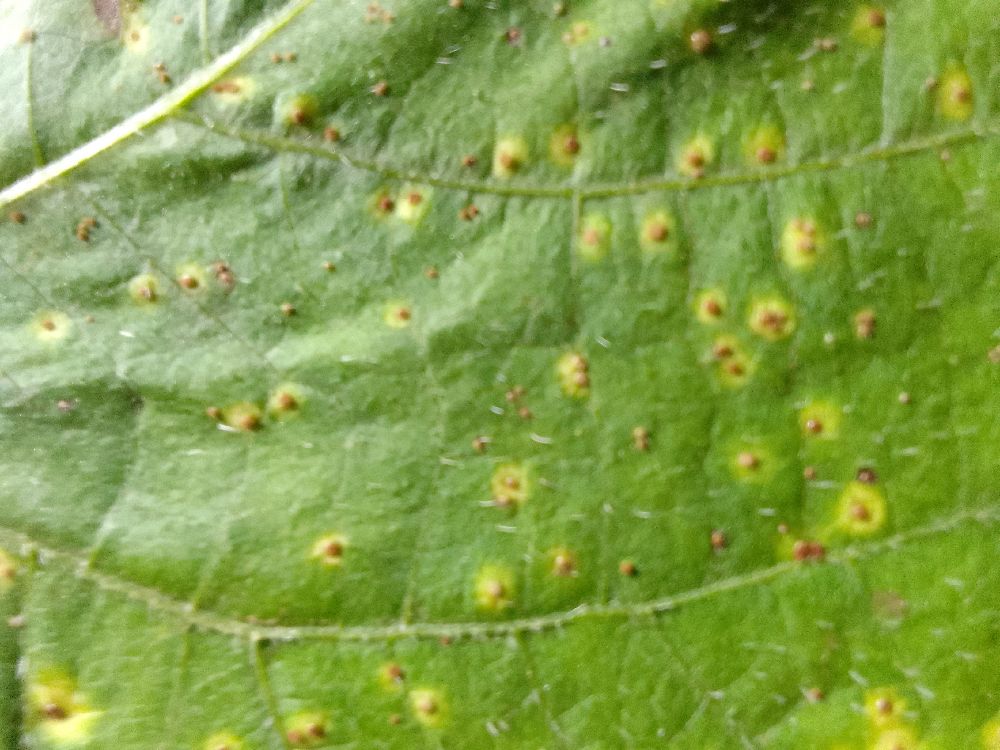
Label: rust